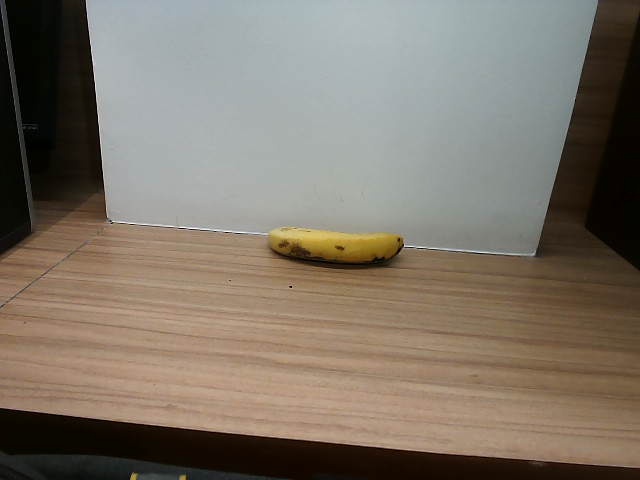
Label: Ripe_Banana